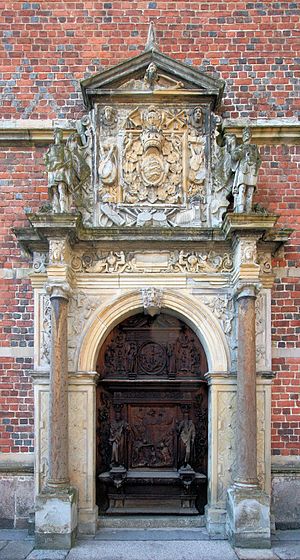
Statius Otto
Døren til Frederiksborg Slotskirke skåret af Statius Otto[1]
Statius Otto, fødsels- og dødsår ukendte, var en tysk billedskærer fra Lüneburg, der opholdt sig i Danmark i årene mellem 1603-1619. Han leverede blandt andet træskærerarbejder til Frederiksborg Slot og Rosenborg. Desuden findes i en række kirker altertavler m.m. fra hans værksted. Hans mest kendte værk er uden tvivl figurgruppen på Caritasbrønden på Gammeltorv i København. Hans stil, der er blevet kaldt "Øresundsstilen" må betegnes som manierisme, inspireret af Hendrik Goltzius og Hans Vredeman de Vries' ornamentstik.